Stalemate in Southern Palestine

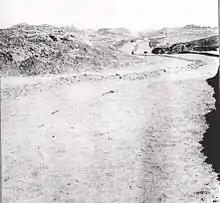
Shellal road

Camping in the open during the summer with food shortages, the prevalence of debilitating sandfly fever, the regular hot desert winds known as khamsin sweeping in from the Negev Desert, and billowing, all-pervasive clouds of pulverised road dust, made life almost intolerable for both forces. One yeomanry officer reported "[a]nother sweltering day" on 16 May 1917, during a heatwave when a temperature of 120 degrees was recorded inside a tent.